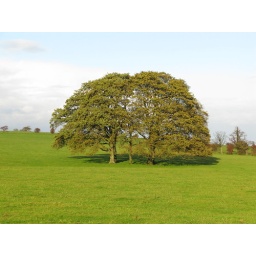
A bright green Oak Tree in the middle of a field of clean green grass.